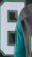
Number: 6